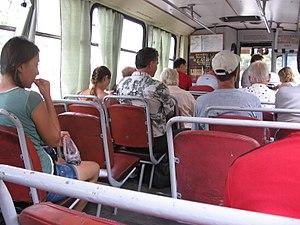
Le trolleybus de Crimée est une ligne de trolleybus de Crimée, qui relie Simferopol, à Alouchta et à Yalta, sur la mer Noire. Avec une longueur de 86 km, elle est la plus longue ligne de trolleybus en service dans le monde.